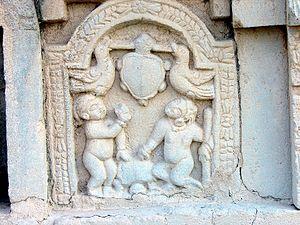
La Tortue et les oiseaux est une ancienne fable populaire, dont on peut trouver les premières versions en Inde et en Grèce. Il en existe également des variantes africaines. Les morales à en tirer sont variables et dépendent du contexte dans lequel elles sont racontées.